Almost Salinas

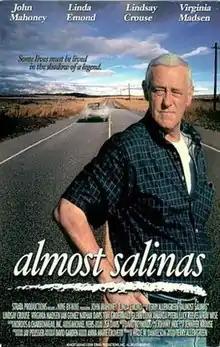

Almost Salinas is a 2001 American mystery comedy-drama film written and directed by Terry Green and starring John Mahoney, Linda Emond, Lindsay Crouse and Virginia Madsen.